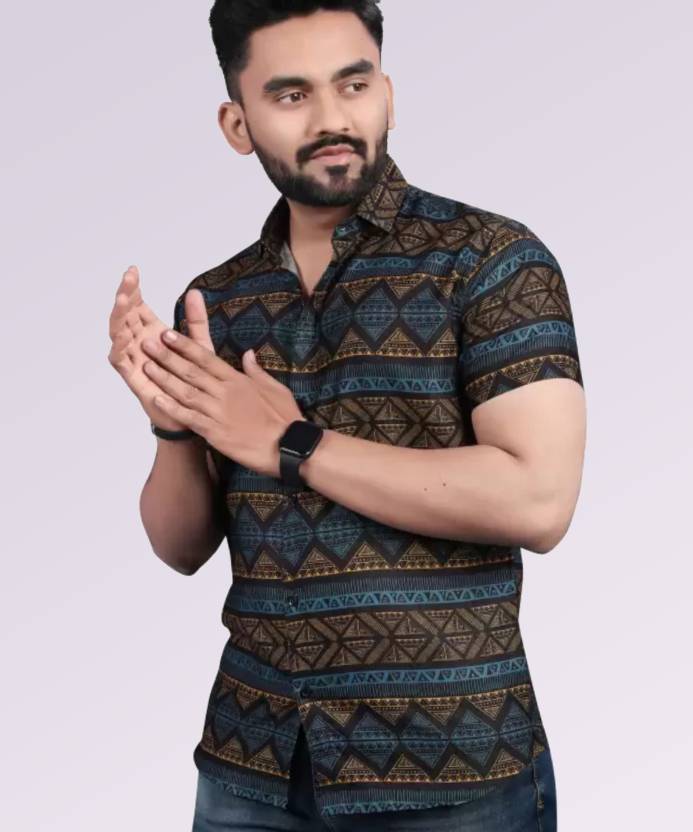
Product: Men Regular Fit Printed Spread Collar Casual Shirt
Price: ₹259
Colors: Black
Pattern: Printed
Description: This shirts is one of the top selling product from premium quality casual shirts collection exclusively manufactured by VeBNoR brand. Long lasting fabric and trendy colors make it evergreen for casual and formal usage. You can use it on jeans as well as it is appropriate as formal office wear. Acurate stitching by skilled workers gives it authentic classic look. You will love this shirts for men wear it for multi purpose use as shirt for men, shirts for men stylish, casual shirt, shirts for men stylish look branded
Other details: shirts for men wear